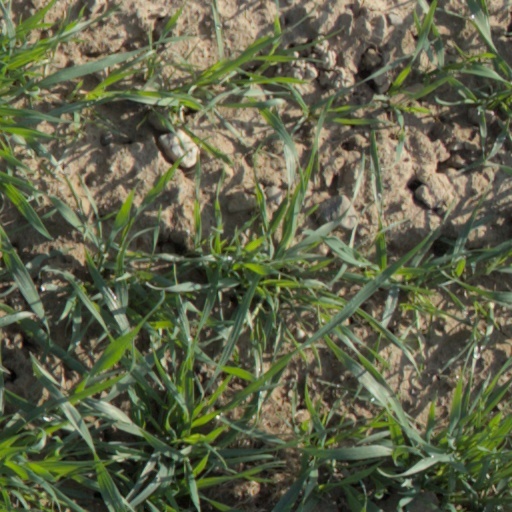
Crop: wheat